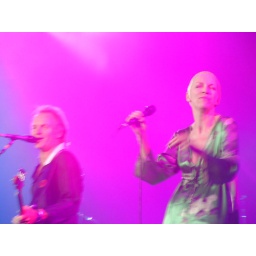
Sting and Annie Lennox rock it in Toronto in 2005 during their cross Canada tour.